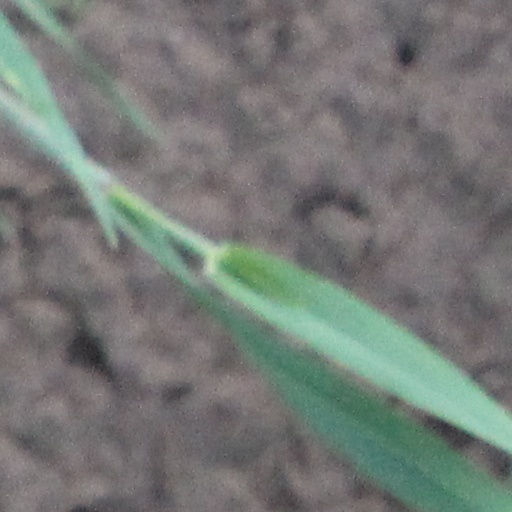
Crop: wheat